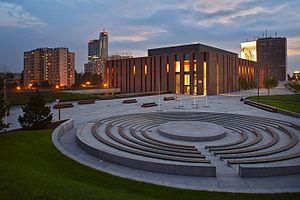
L’Orchestre symphonique national de la radio polonaise est un orchestre symphonique polonais basé à Katowice.
Vinci Construction est un groupe français spécialisé dans la construction et le génie civil, les activités historiques du groupe Vinci dont il fait partie.